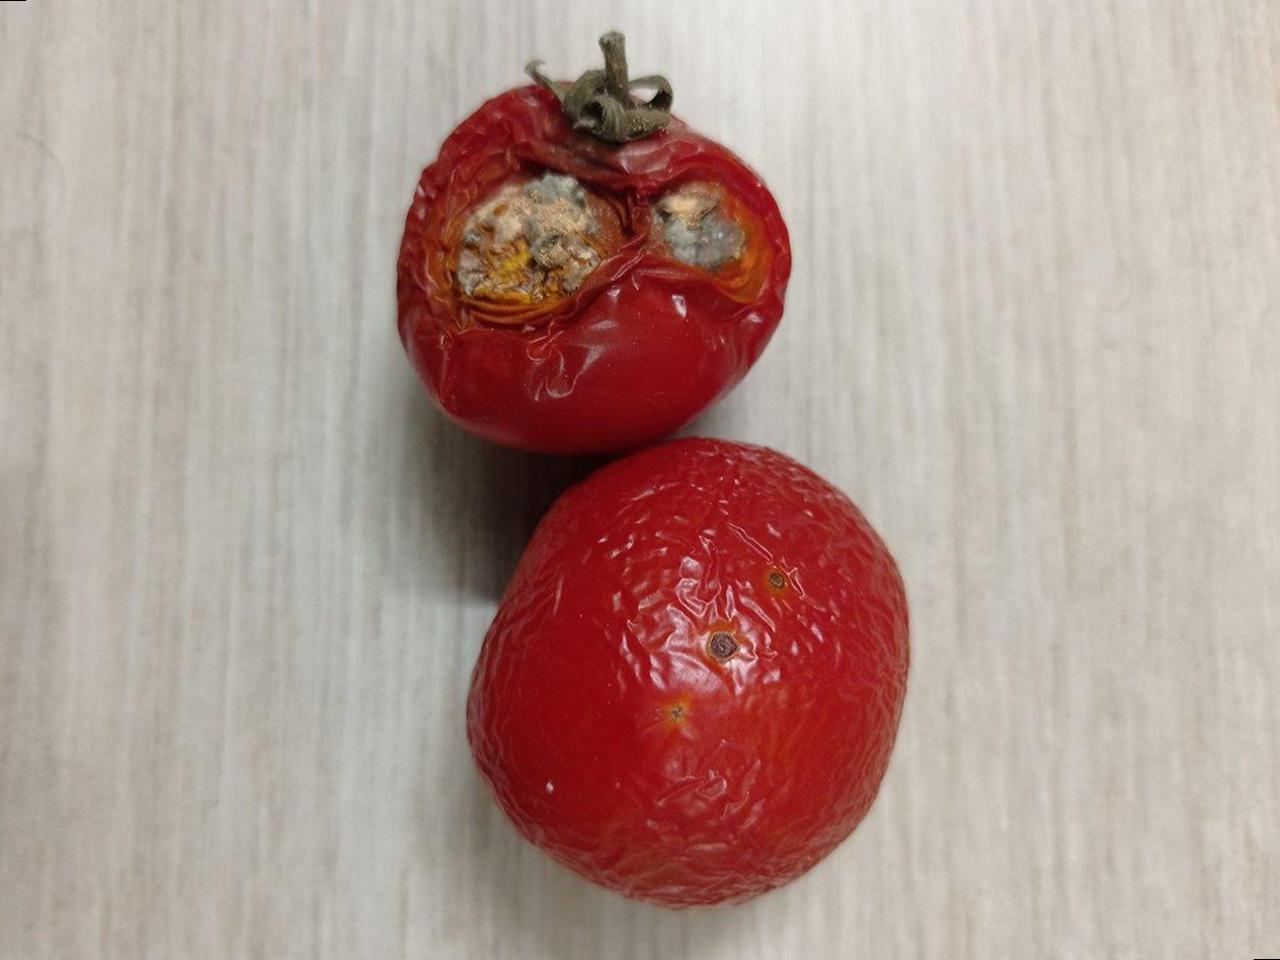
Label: Rotten